Jirès Kembo Ekoko

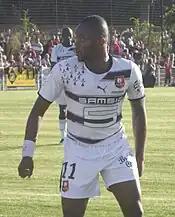
Kembo Ekoko in a match between Stade Rennais and Stade Brestois.

In his sixth season, Kembo Ekoko came on as a substitute for Razak Boukari and after ten minutes, he scored the only goal in the game against French giant Marseille. Since then, he maintained goalscoring form, making him one of the most effective strikers in Ligue 1, but would lose his form in the second half of the season, although in the final game of the season he scored twice in a 5–0 win over Dijon. That win relegated Dijon after one season. In the qualifying round of the Europa League, he scored his first Europa League goal and set up in a 4–0 win over Red Star Belgrade. That win earned the club advancement to the group stage. He scored 13 goals (including all league and cups), the best total of his career since turning professional. In the summer, Kembo Ekoko was in negotiations to sign a new contract, as his contract would expire the following month. By early August, Antonetti announced Kembo Ekoko was close to sign a new deal. After Kembo Ekoko left Rennes for Al Ain, Antonetti said he was disappointed by his departure.